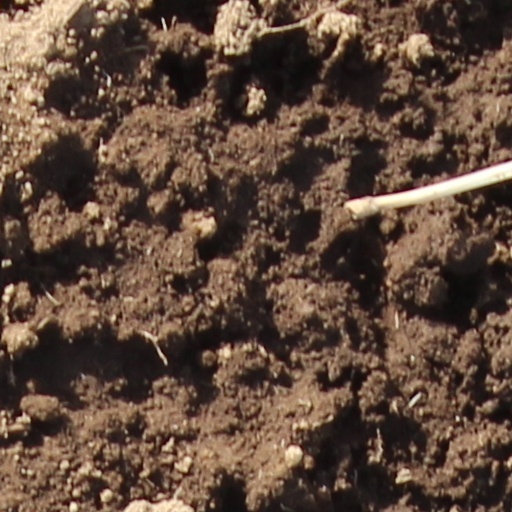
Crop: wheat